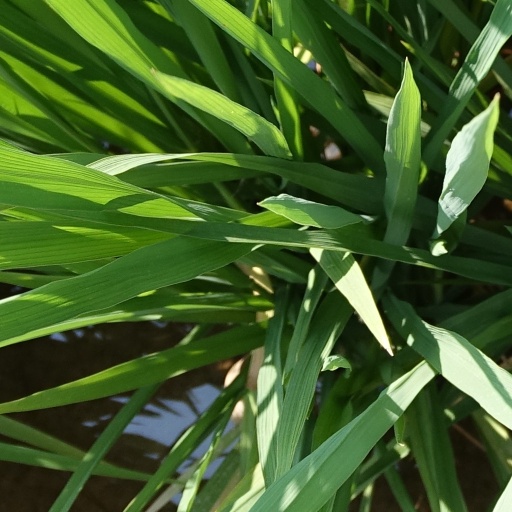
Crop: rice